Barasoain Church

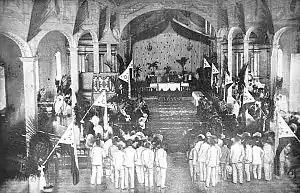
Opening of the Malolos Congress in 1898

Barásoain was originally known as ""Bangkál"", a part of Encomienda of Malolos integrated by Miguel López de Legaspi with the town of Calumpit to the west on April 5, 1572. When the Augustinian friars made Malolos a separate town in 1580, Bangkál became a village under the jurisdiction of the town church. A hermitage made of nipa and bamboo was constructed near the river between Maluslos (Malolos población) and Barasoain for the people of Bangkál. In that same year, Malolos Curate and Vicar Forane "Fray" Agustín Carreno, OSA established the first chapel at the old Ermita of the old Cemetery of Malolos. Abandoned in 1680, it served as the temporary chapel-of-ease of Barásoain, located in front of the "Casa Tribunal" ("Presidencia"), which is now commonly called "Casa Real de Malolos". A fire in the 17th century destroyed the new church.